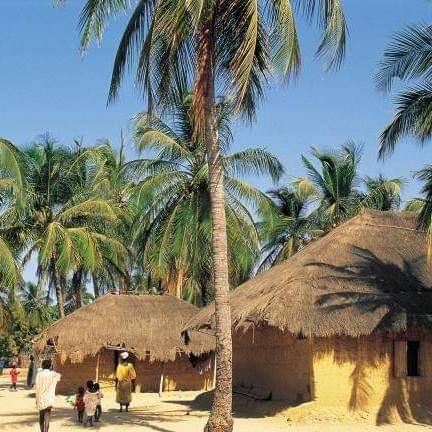
Nataal bii am kër la. Mu nga am ñaari néegu ñax yu mag, ak ay garabu kóoni yu gudd a gudd a gudd, ay nit yu nekk ci biir it. Ay gone ak i mag.